Theresa McQueen

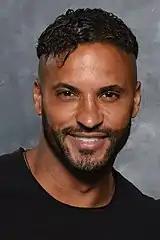
Ricky Whittle plays Calvin Valentine, the character that Theresa kills.

In December 2009, "Hollyoaks" broadcast the first ever flashforward episode. The episode, set in May 2010, featured the wedding of Calvin and Carmel Valentine (Gemma Merna), as well as the murder of Calvin. This started a six-month-long 'whodunnit'. During May 2010, Theresa was revealed as the killer. When asked what her reaction to the news that she was the murderer, Porter said: "I was a bit gutted because I thought I'd be gone, because everyone gets puts away for life if they kill someone. I believe one day she should get her comeuppance and I think she does." In an interview with Digital Spy, Porter was asked what happened in the aftermath, saying: "It's the whole guilt trip really. It was never planned because Theresa's not that type of person. She's not a murderer — she's a 17-year-old girl with little girl tendencies. She wants to talk about boys and clothes and make-up, then this comes along and totally changes her." She also explained Theresa's motive: "Well, she'd recently had a night of naughtiness with Calvin, and as a result she fell pregnant. She was really stressed out about it and he's getting married so she thinks, 'If I go and tell him maybe he won't get married to her and maybe he'll want to bring up the baby with [me]'. I think she thought he would be with her." Porter admitted that she thinks it allows viewers to see a "completely different side to her character," but also believes Theresa is probably "a little too young." She also admitted her view on Theresa's personality after Calvin's murder: "You see her become really vulnerable. You saw her vulnerable when her mum left but this is a total helplessness, she just doesn't know what to do."